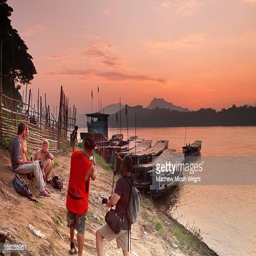
travelers enjoy a beer and sunset along the river .